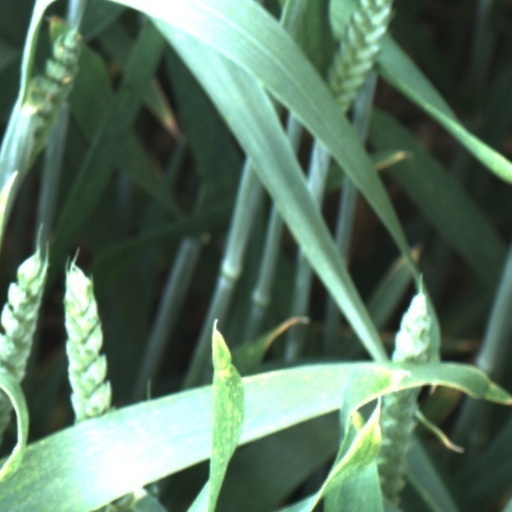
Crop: wheat